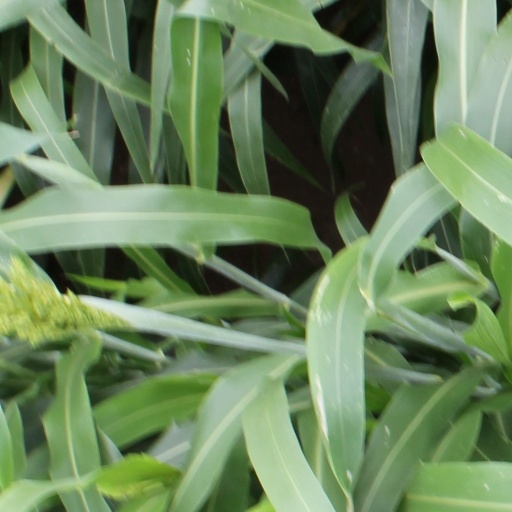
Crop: sorghum